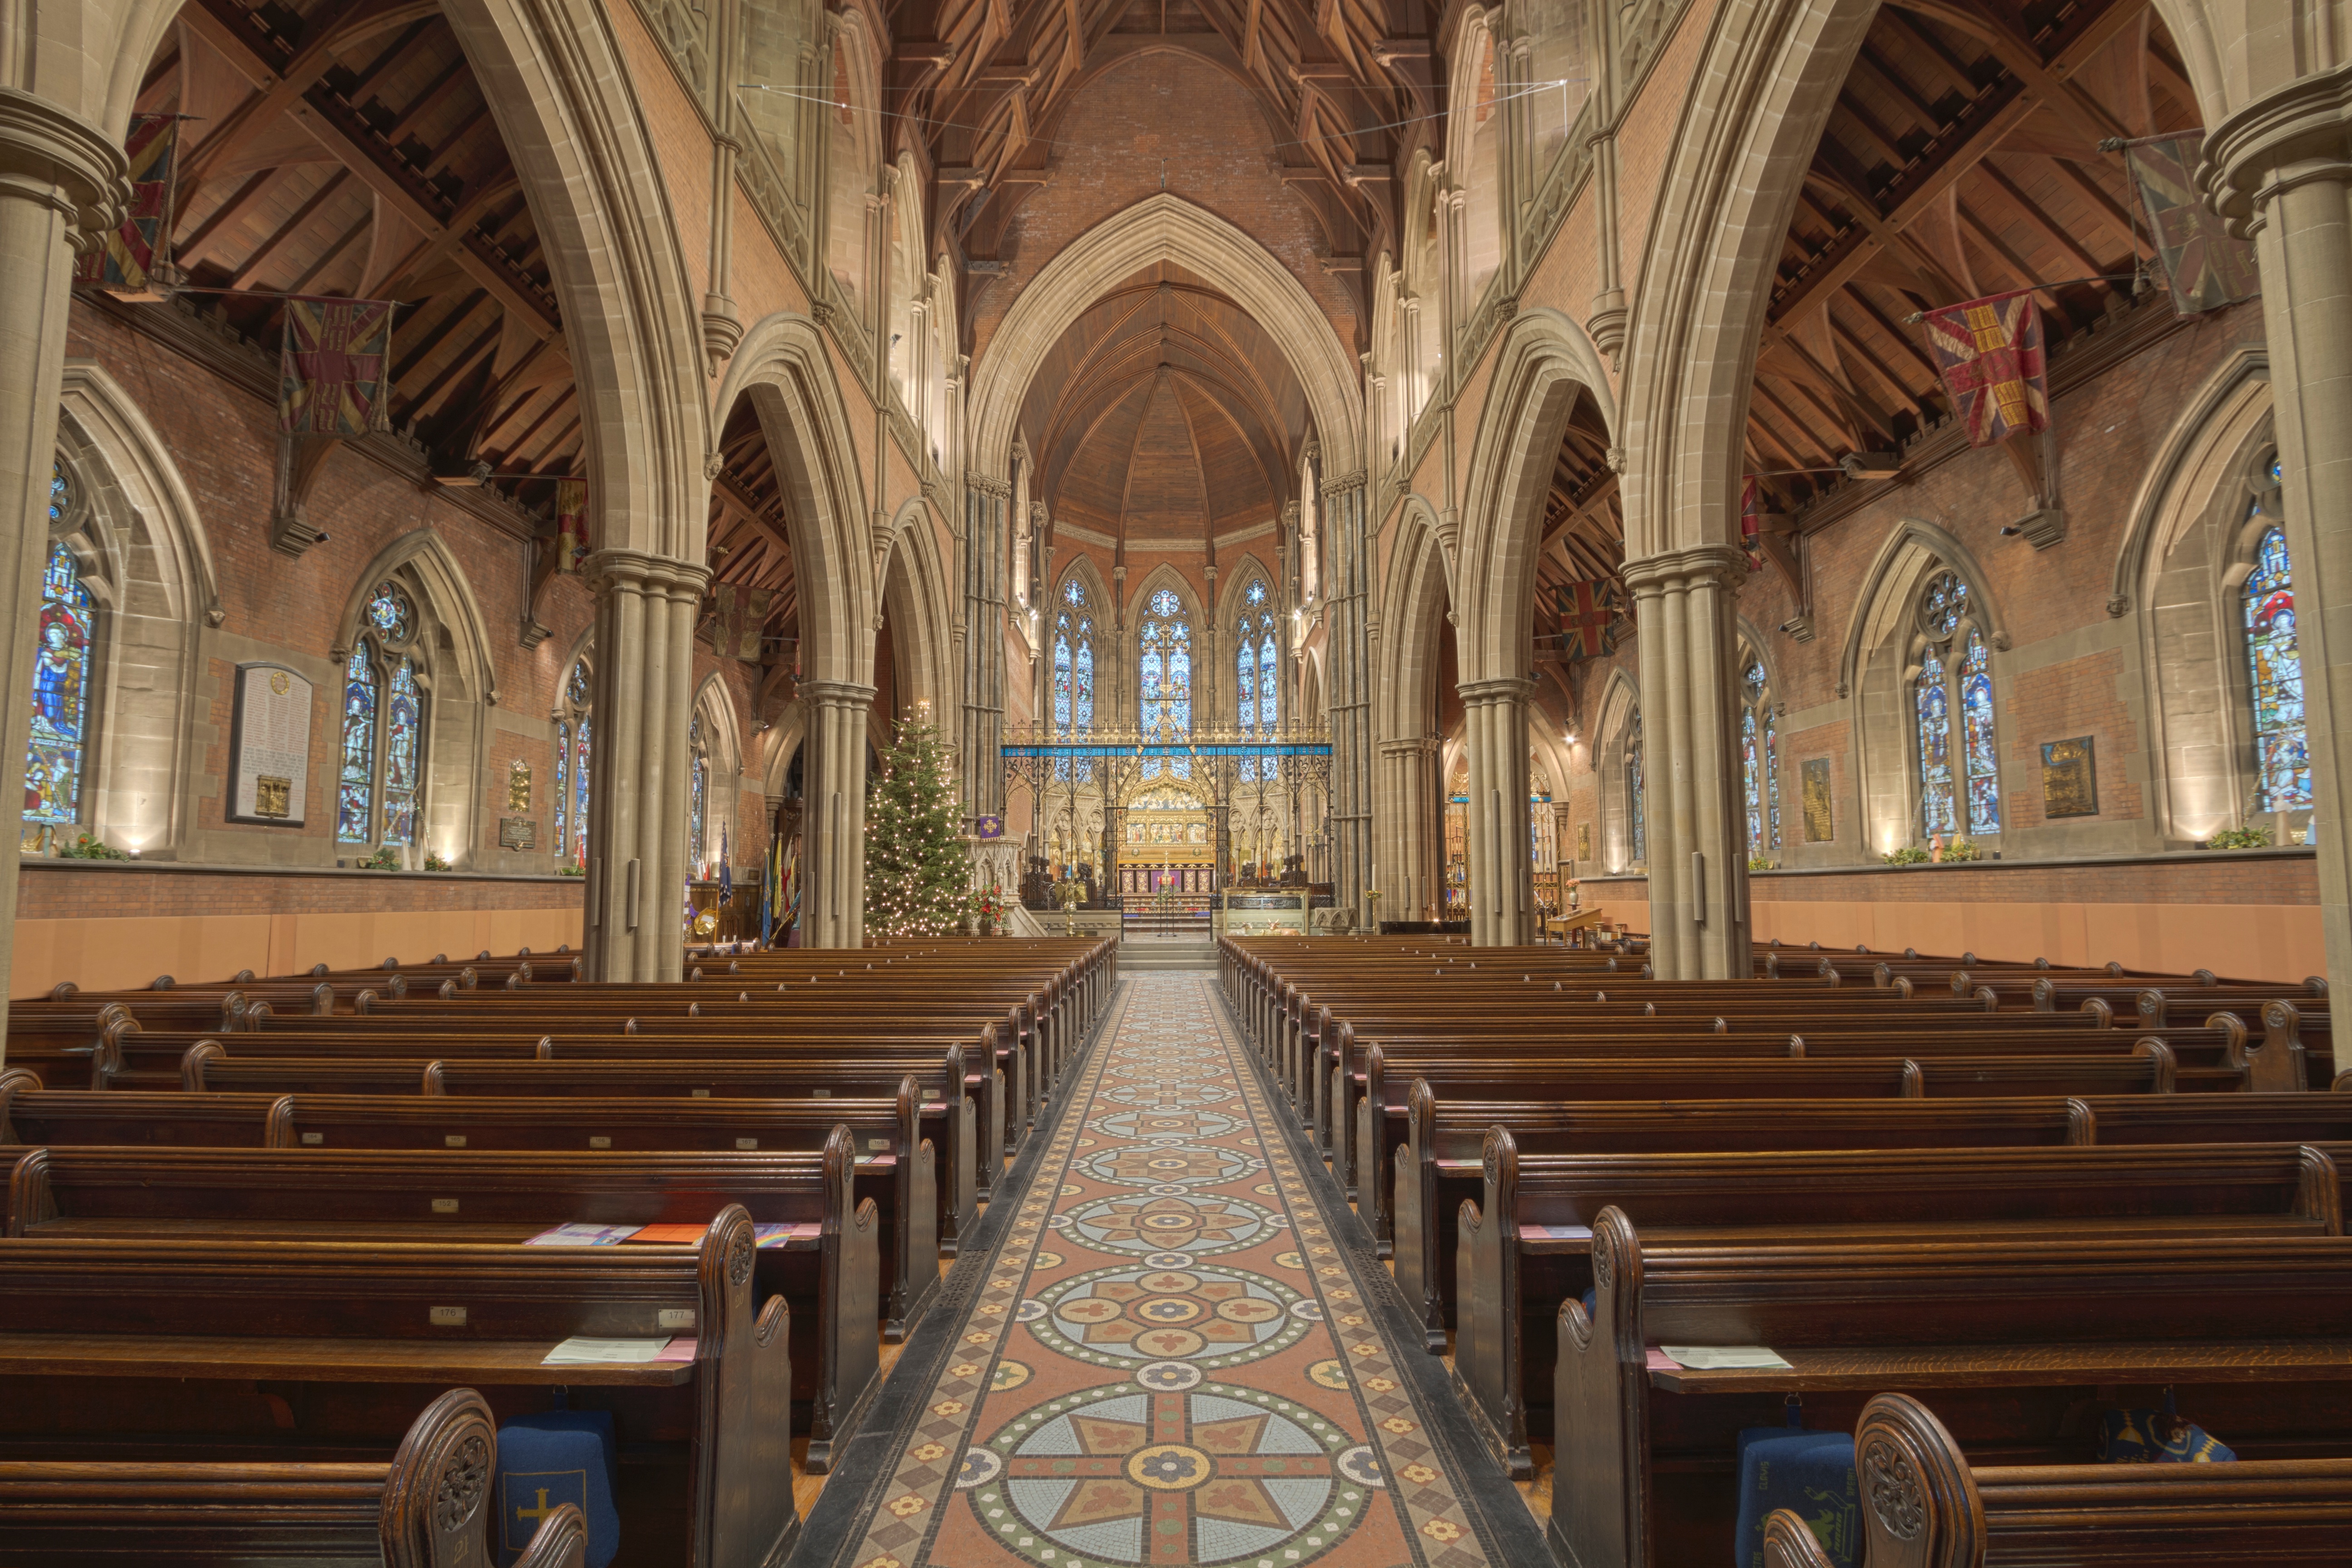
building, church, cathedral, chapel, place of worship, monastery, synagogue, basilica, estate